Erika Donalds

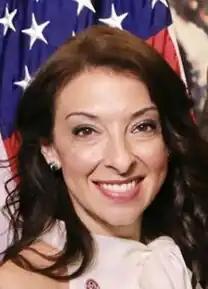
Donalds in 2021

Erika Donalds (née Lees; born 1980) is an American school choice activist from Florida. Her husband, Byron Donalds, is a Republican member of the U.S. House of Representatives.